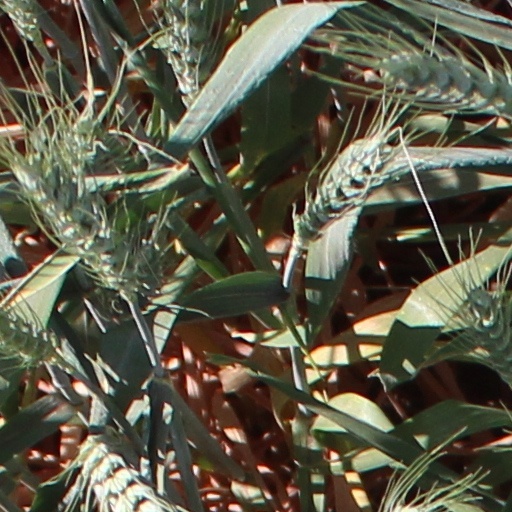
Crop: wheat